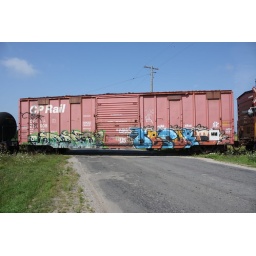
August 2010, Utopia ON. No word of a lie- EVERY car in this train was graffitied.